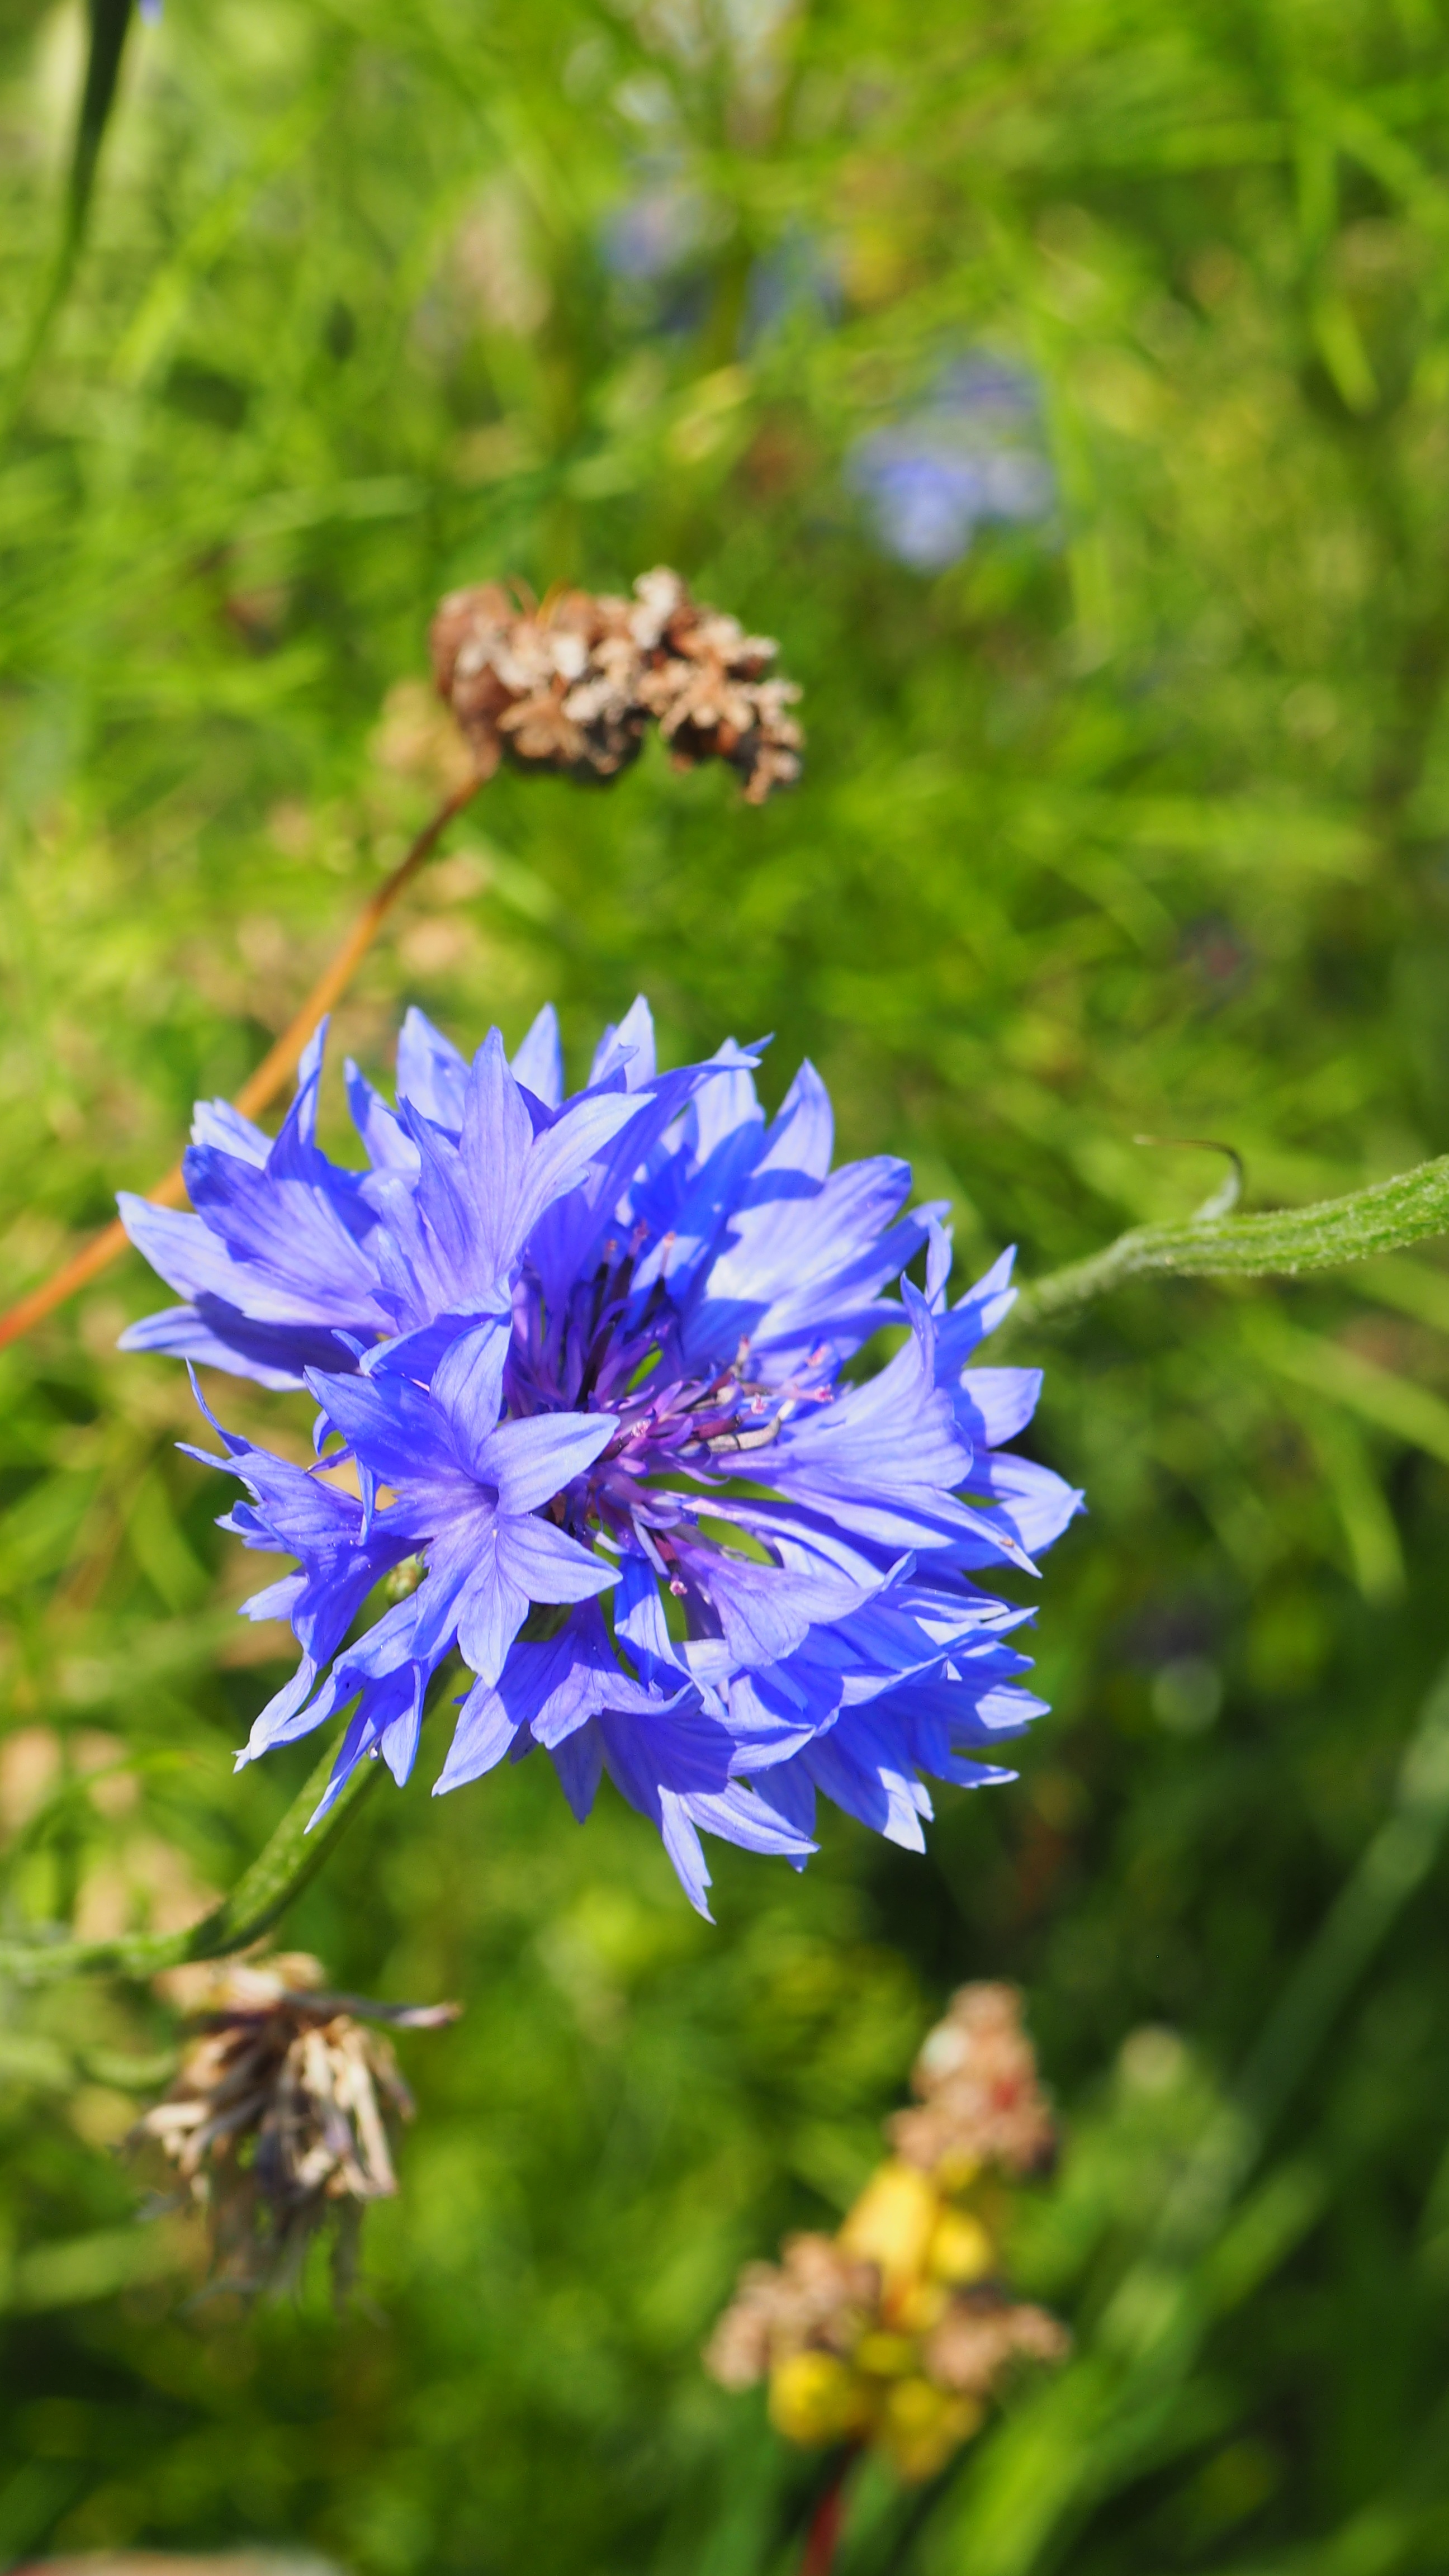
nature, blossom, plant, meadow, flower, purple, bloom, herb, produce, vegetable, macro, botany, blue, close, flora, wild flower, wildflower, macro photography, flowering plant, land plant